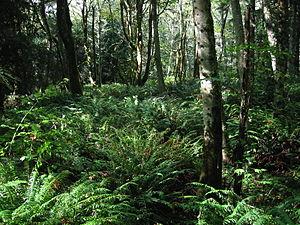
Alnus rubra, l'Aulne rouge, est une espèce d'arbre à feuilles caduques de la famille des Betulaceae. Elle est originaire de la côte ouest de l’Amérique du Nord. Son nom provient de la couleur rouge que peut prendre son écorce une fois entaillée.